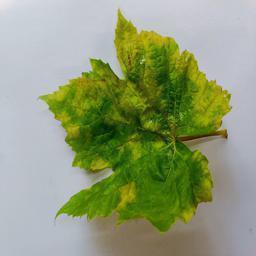
Label: Downy Mildew